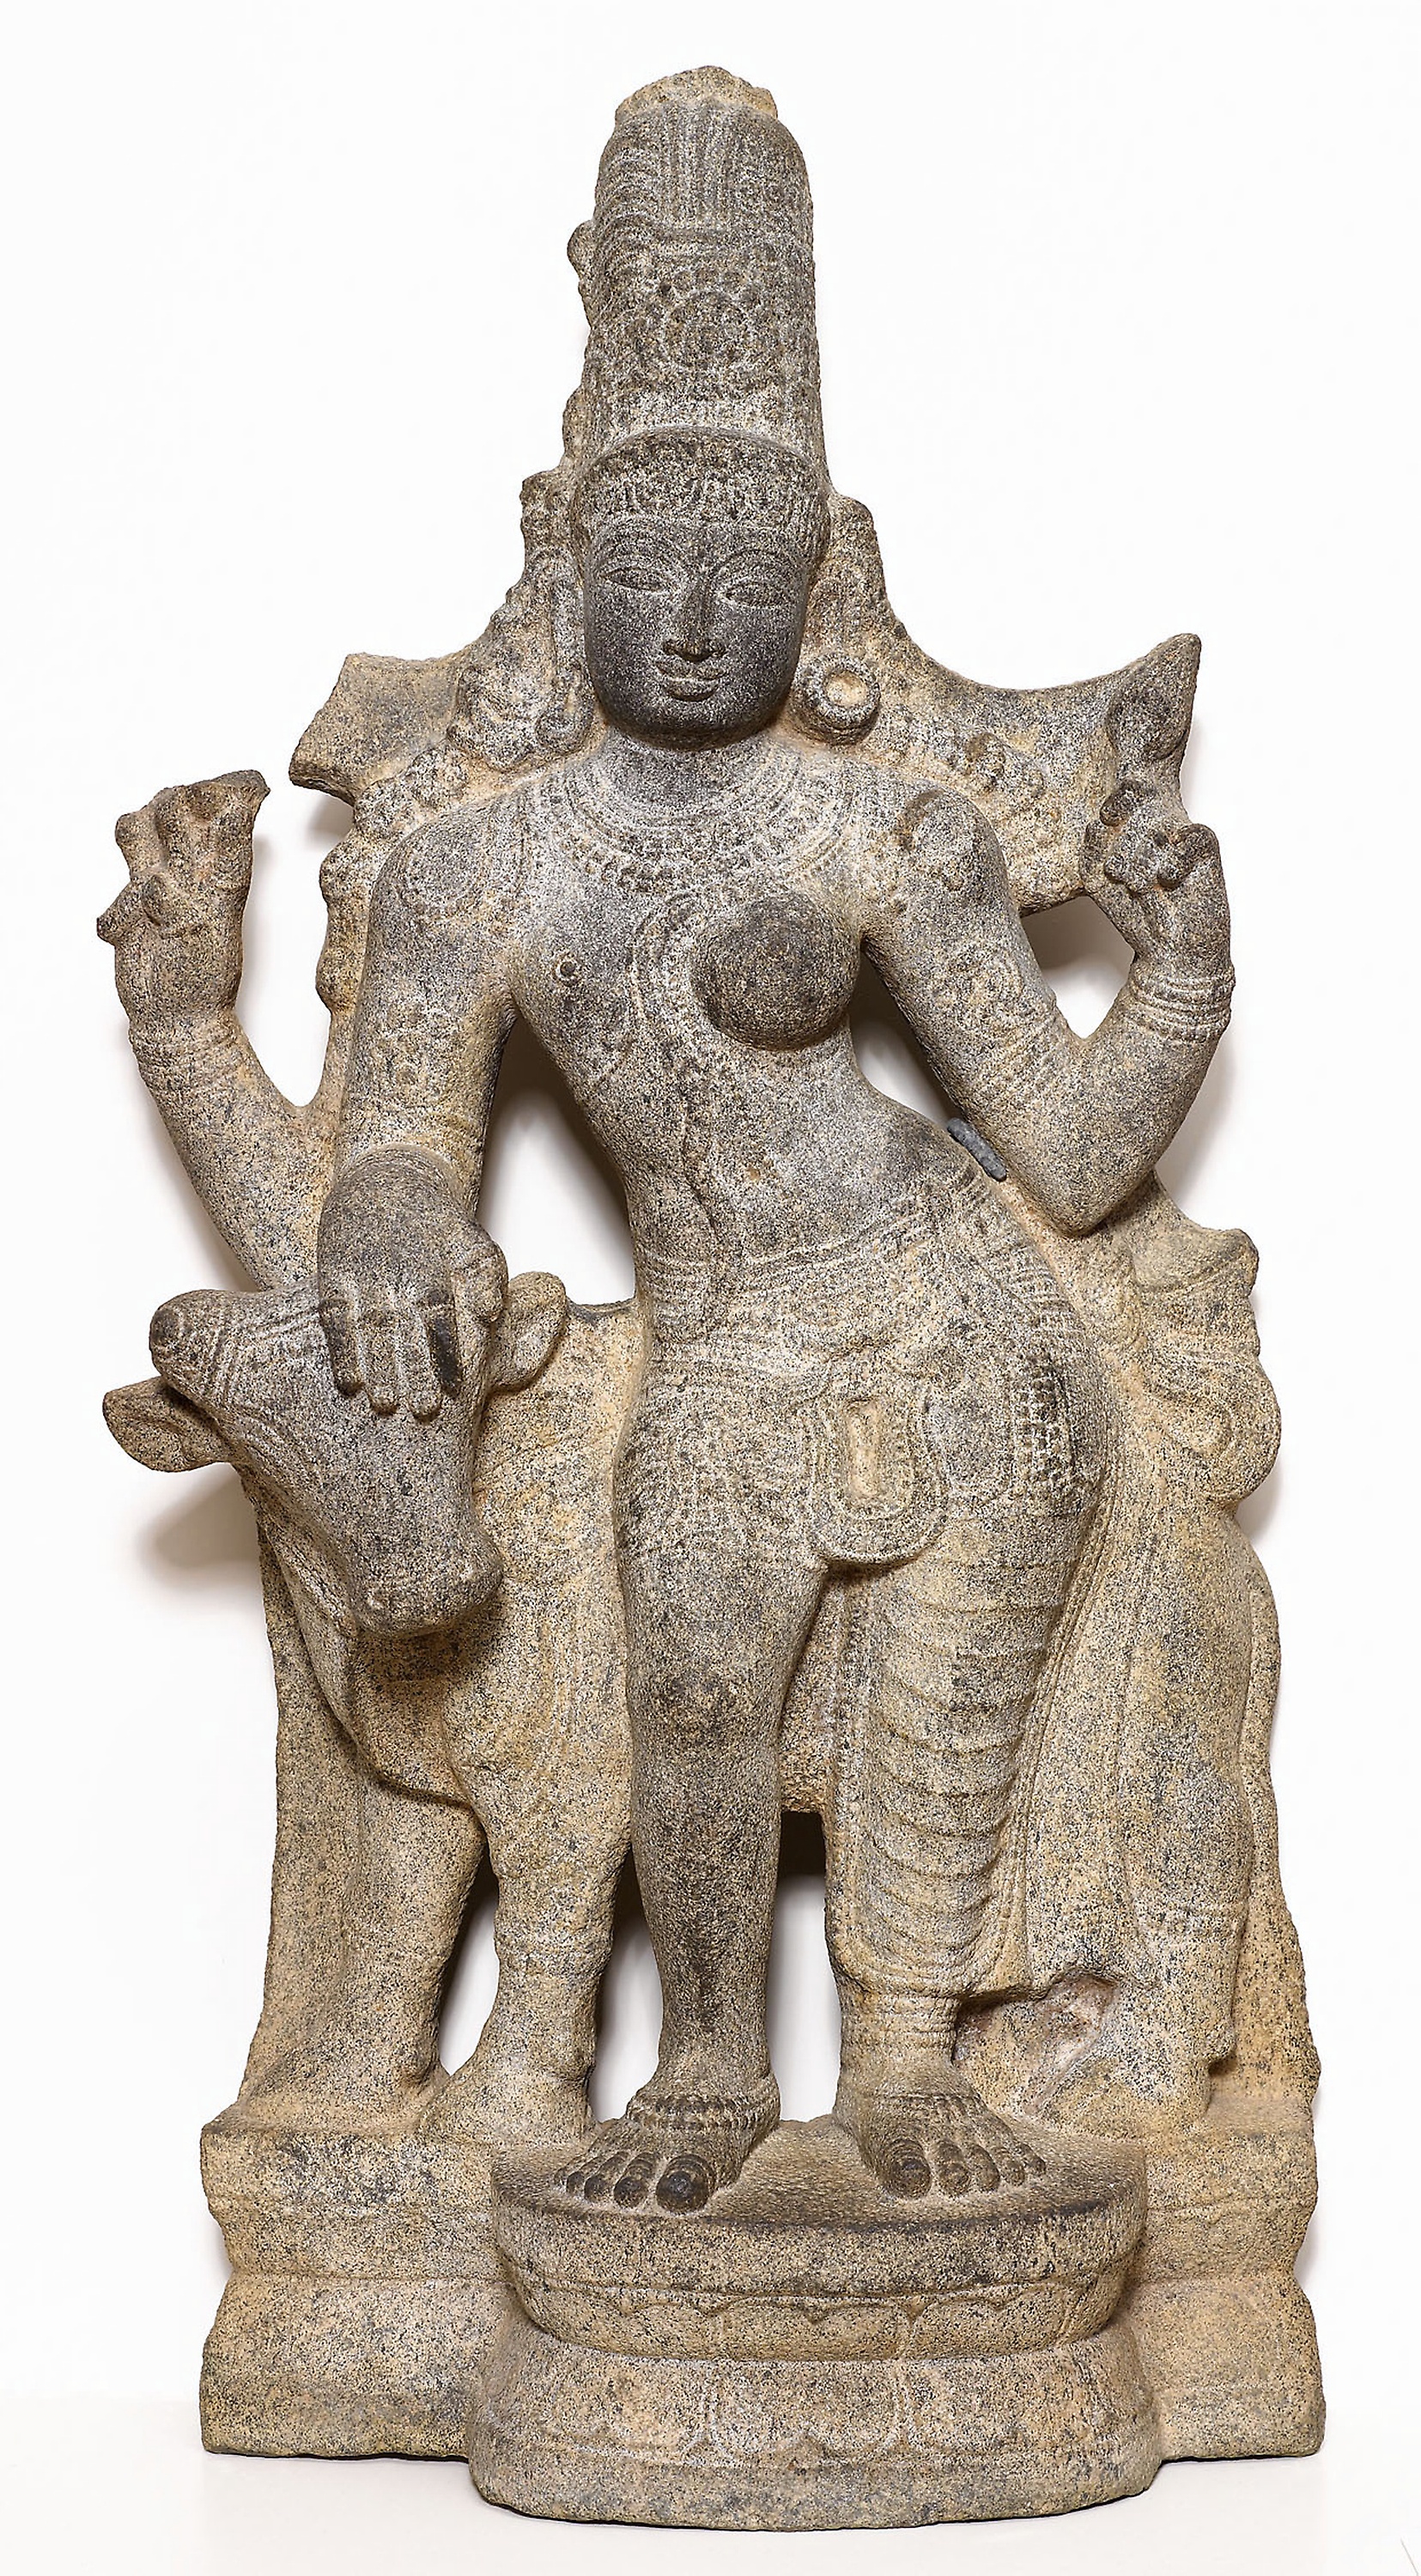
statue, stone carving, sculpture, artifact, classical sculpture, ancient history, carving, monument, figurine, temple, relief